Surface and Air Transportation Programs Extension Act of 2011

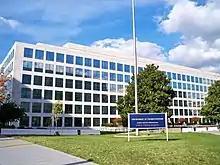
FAA Headquarters, Washington, D.C.

Funds for federal aid to highways will be allocated from the Highway Trust Fund, but none to be taken from the Mass Transit Account, for projects between the time-frame of October 1, 2011 - March 31, 2012.